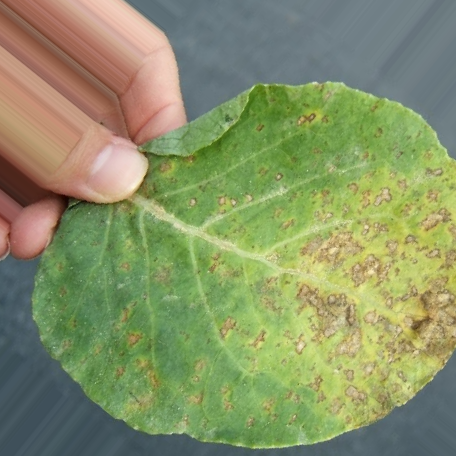
Label: Downy Mildew